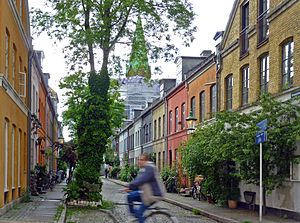
Byggeforeningshusene ved Nyboder
Krusemyntegade.
Byggeforeningshusene ved Nyboder er de tredje i rækken af bebyggelser som Arbejdernes Byggeforening byggede og de første af foreningens huse der havde Frederik Bøttger som arkitekt og blev således en slags pilotprojekt for de næste mange huse, bl.a. de næste 480 der kendes som Kartoffelrækkerne.